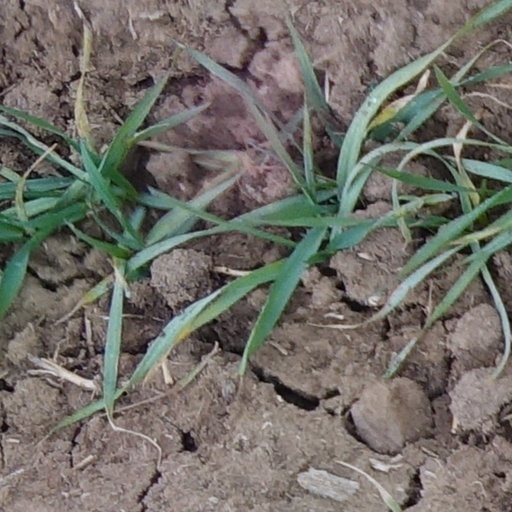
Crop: wheat